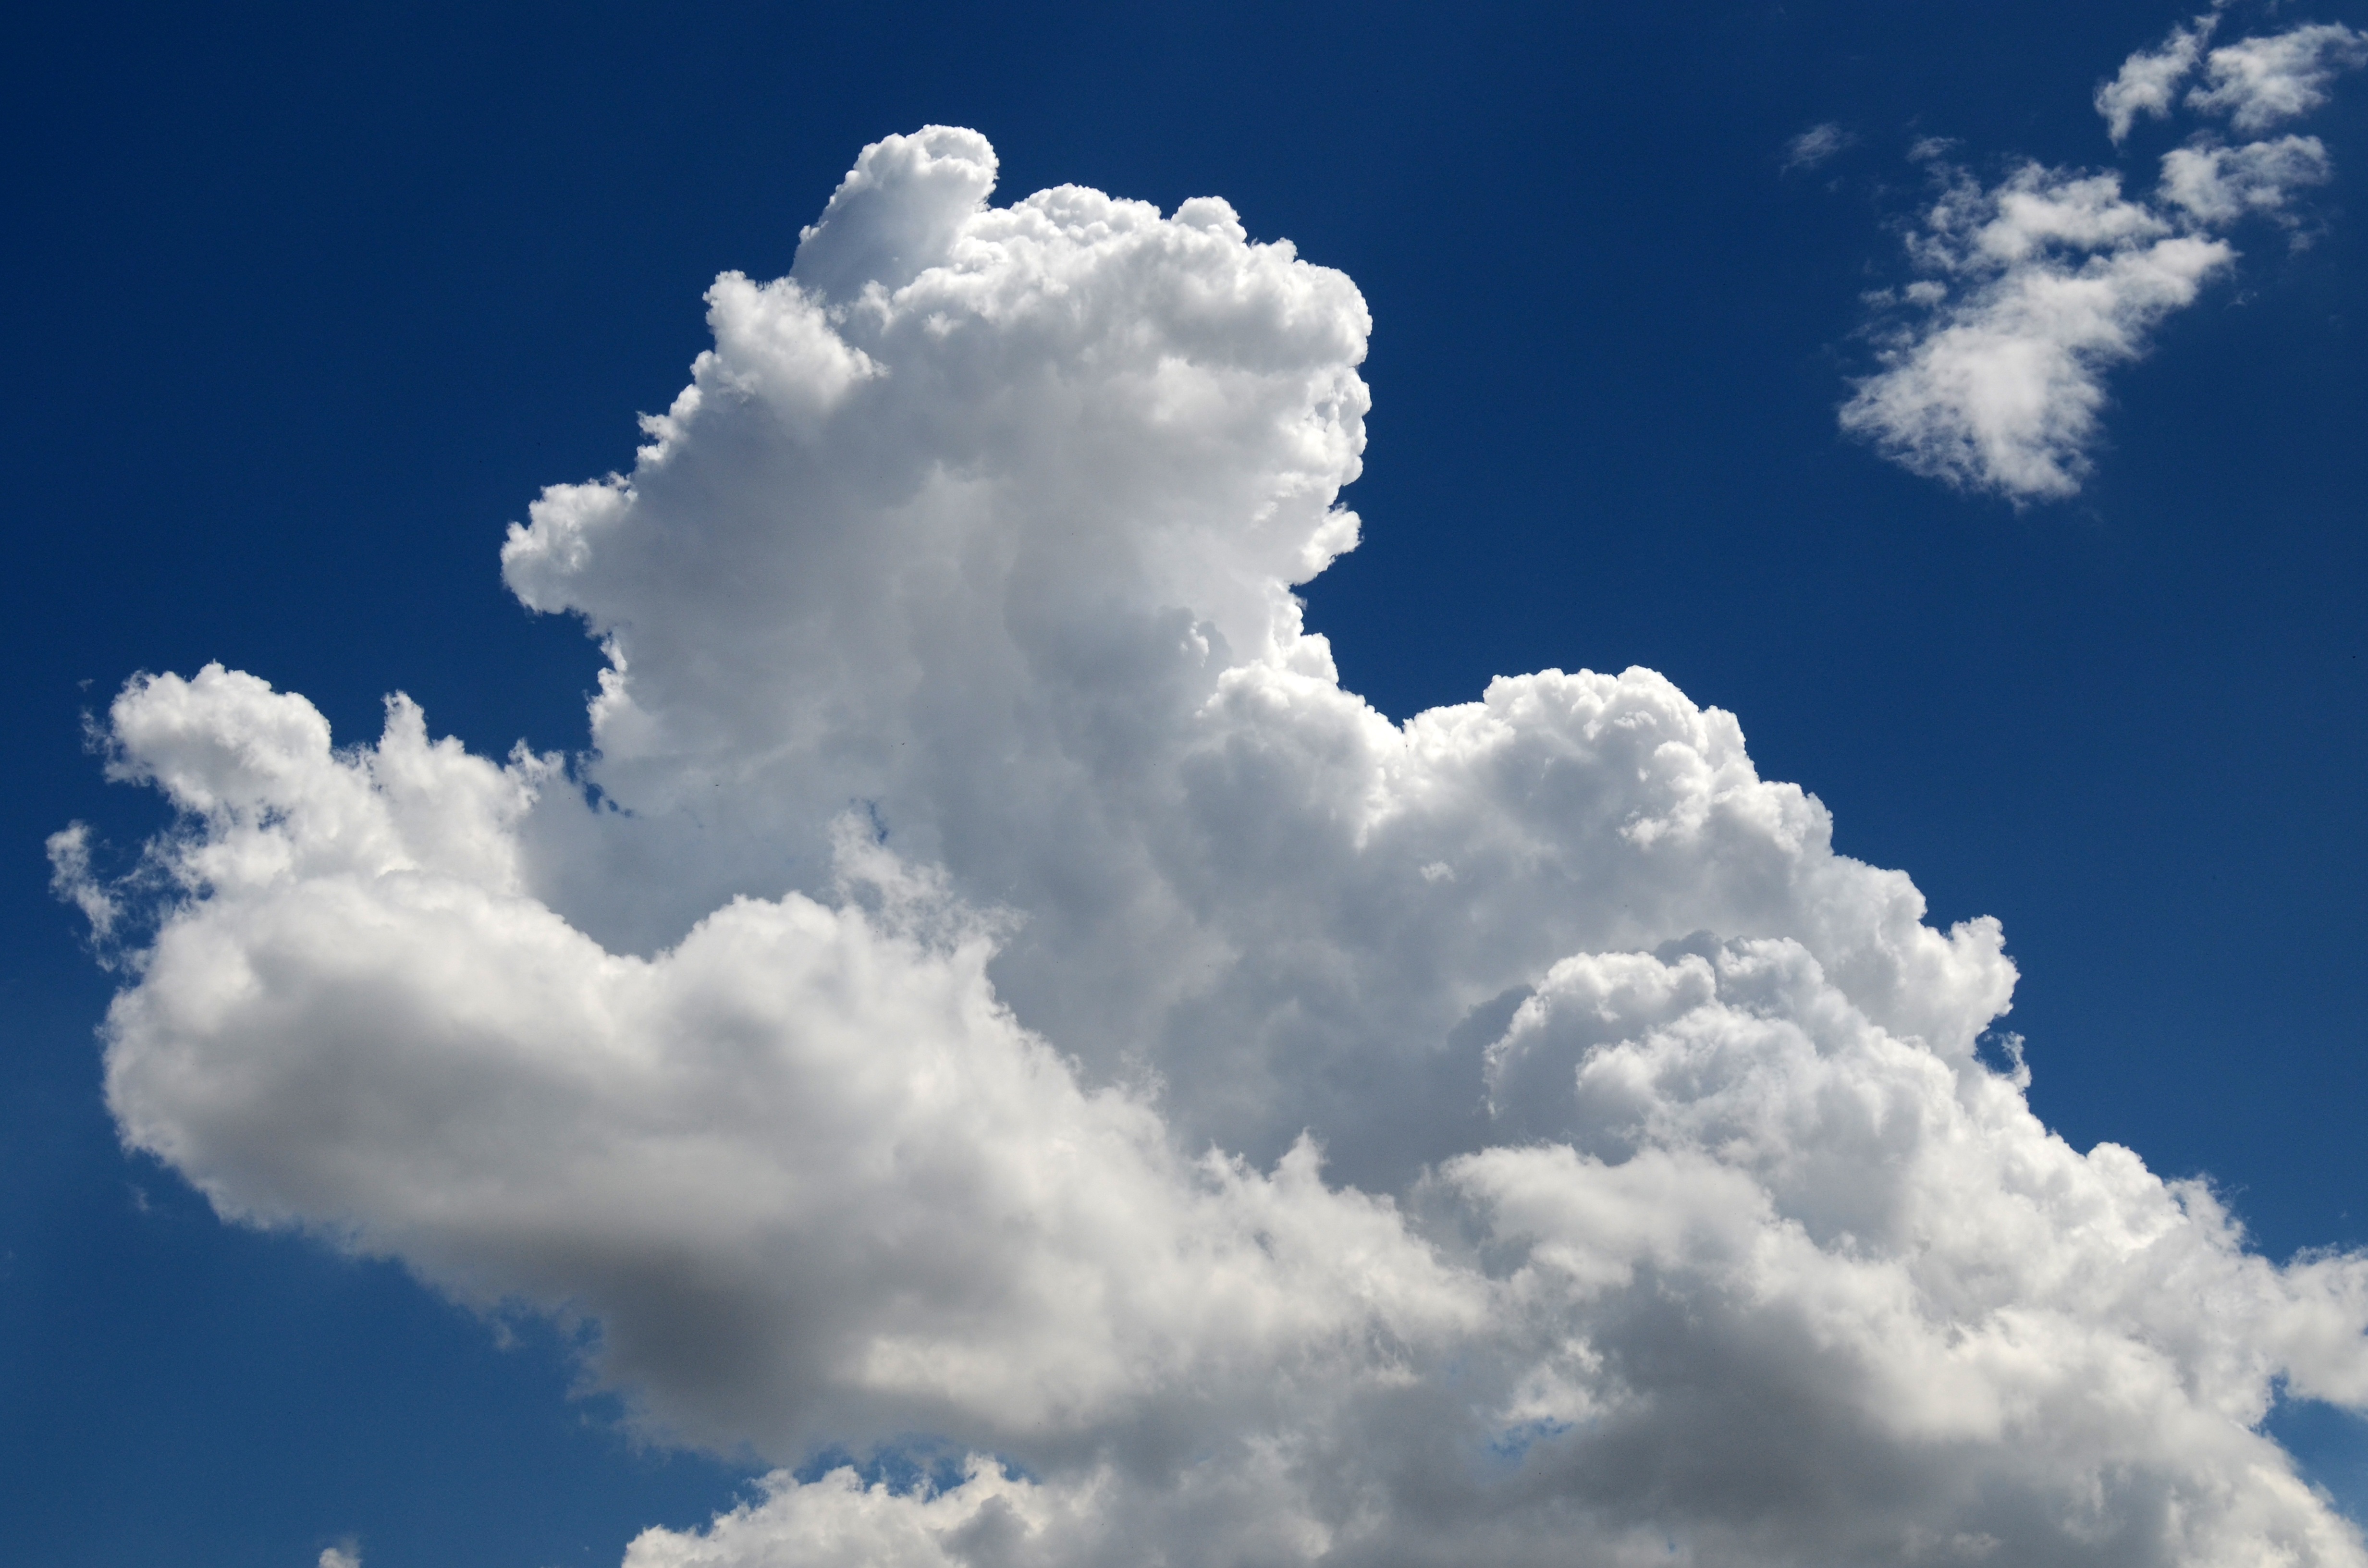
cloud, sky, white, atmosphere, daytime, cumulus, blue, background image, meteorological phenomenon, atmosphere of earth